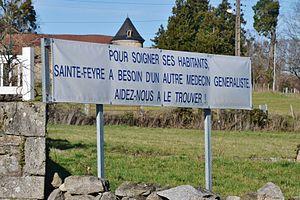
Banderole déployée à l'entrée du village de Sainte-Feyre (Creuse, France), déplorant la désertification médicale.
La désertification médicale est une notion censée mettre en évidence le manque de praticiens dans une zone donnée, qu'il s'agisse de médecins généralistes, médecins spécialisés ou auxiliaires médicaux. En France, les principales baisses d'effectifs se font à l'extérieur des agglomérations.